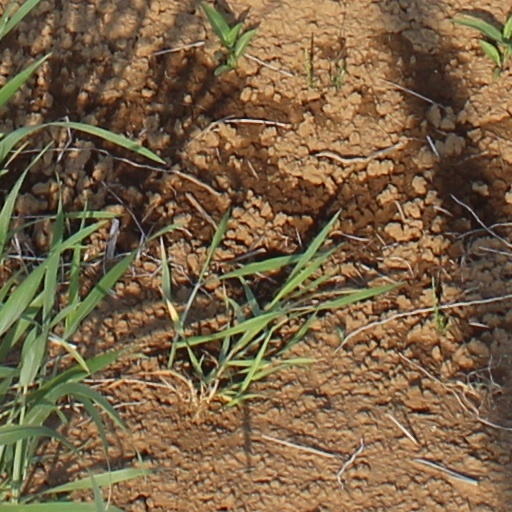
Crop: wheat